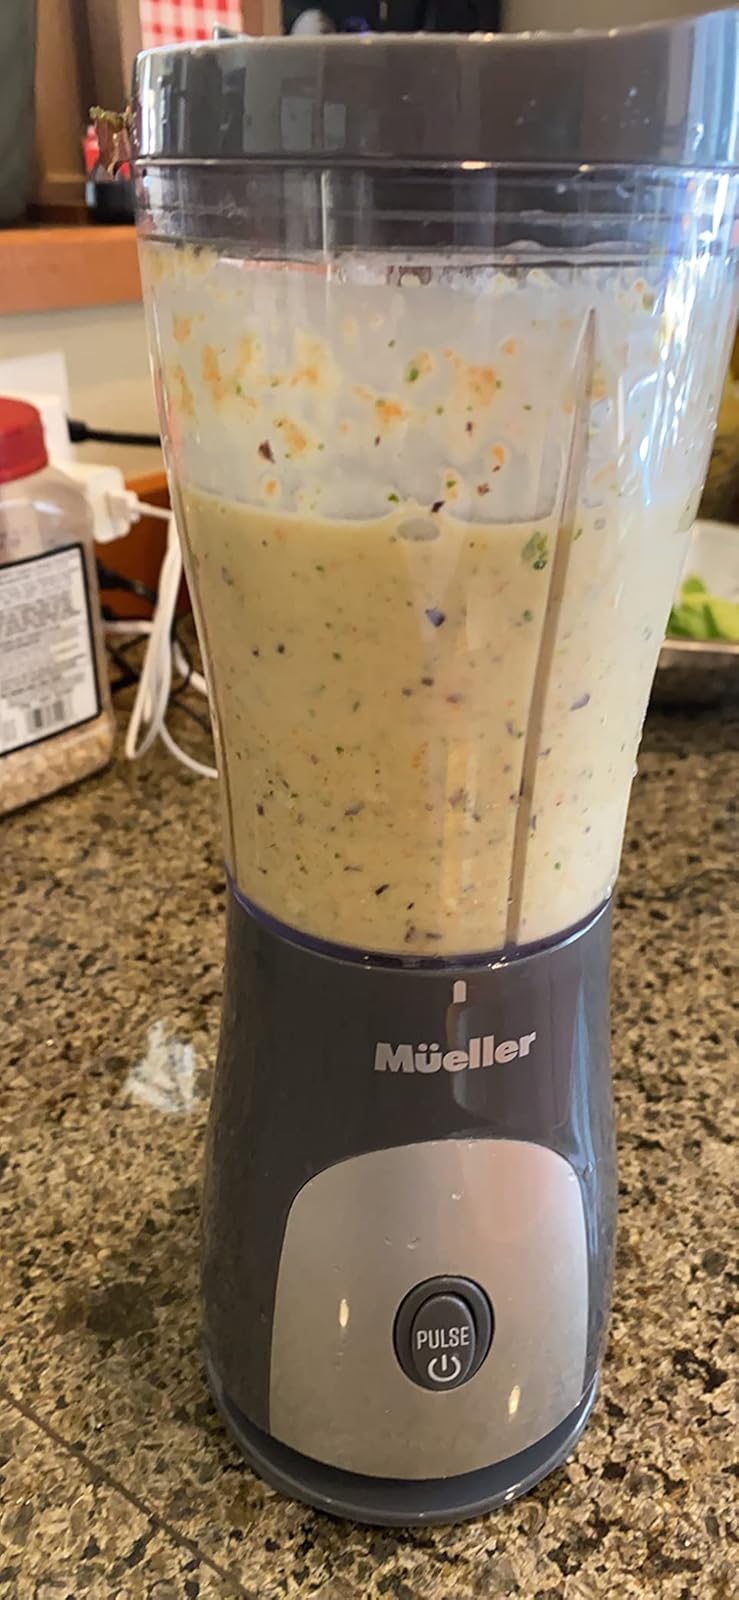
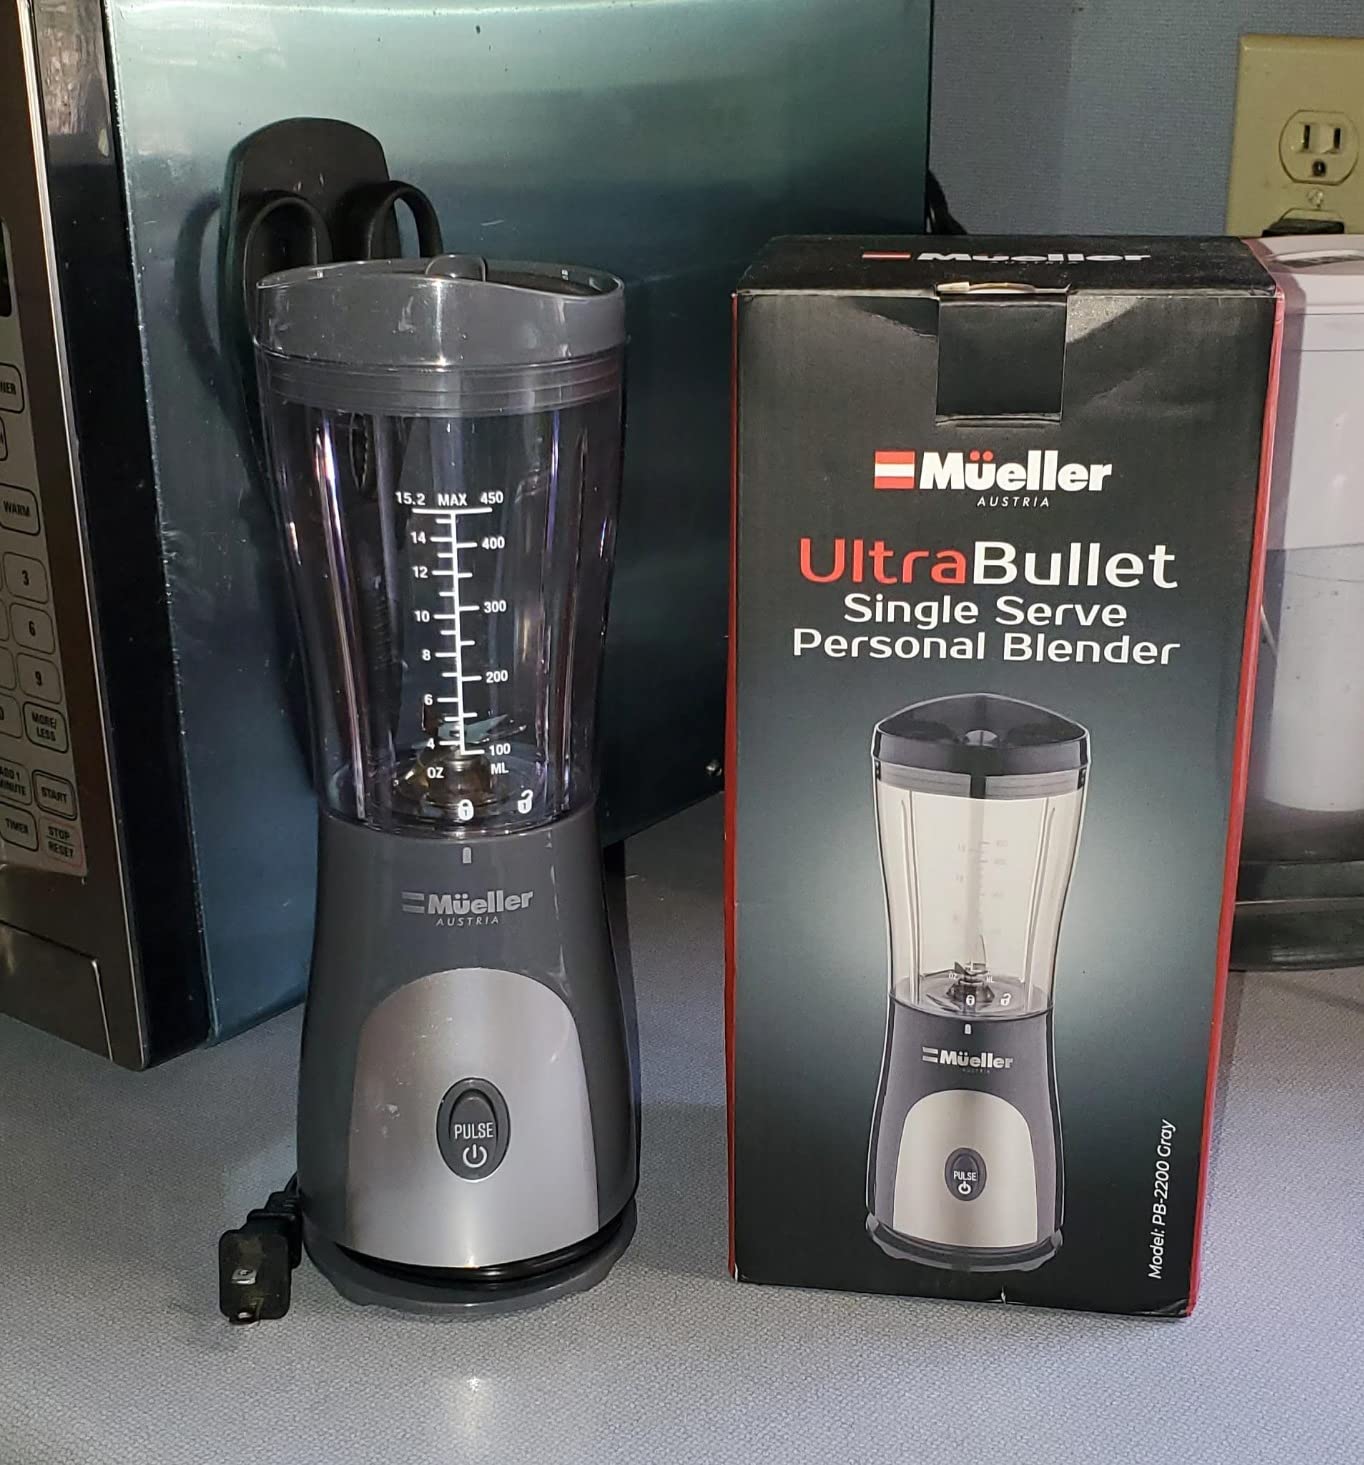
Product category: items_blender
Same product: yes